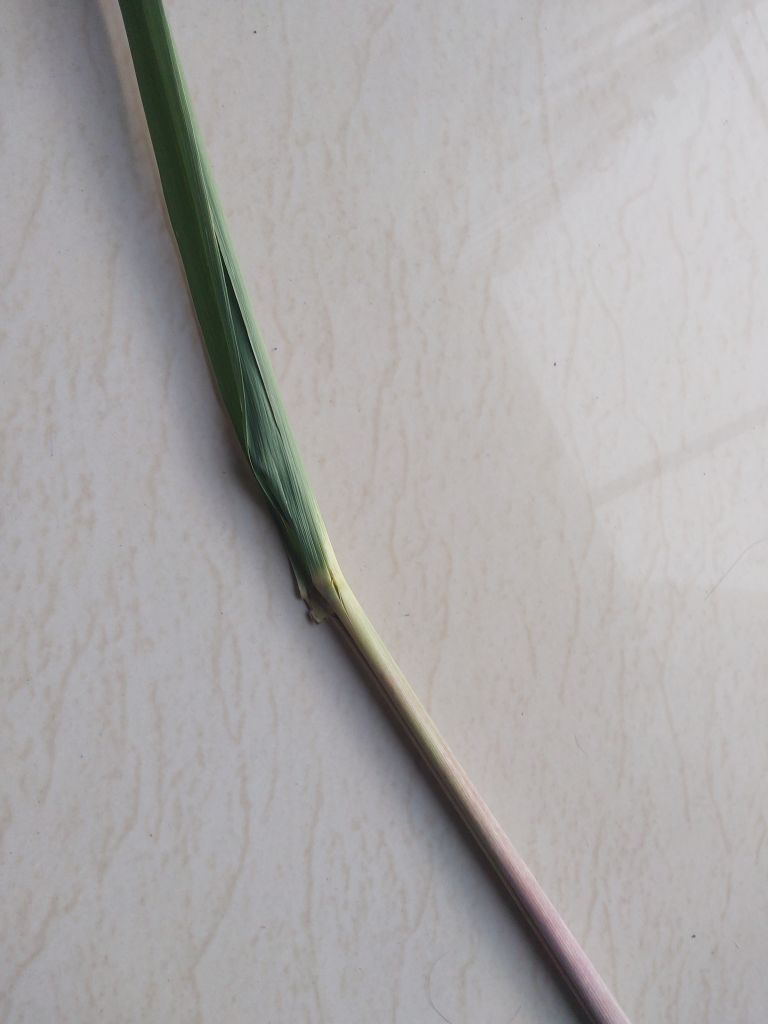
Label: Pokkah Boeng